Maku, Iran

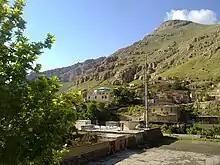
A view of Maku- Shirzadeh

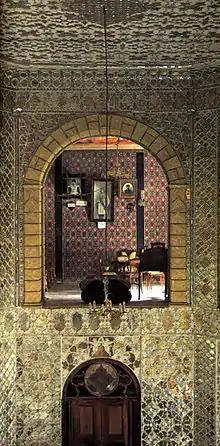
"Kakh Muzeh Maku", near Maku, built by one of the commanders of Mozzafar-al-Din Shah, is a popular attraction.

Holders of normal passports travelling as tourists can enter Maku, Iran without a visa with maximum stay of 2 weeks (extendable) as of September 2017.